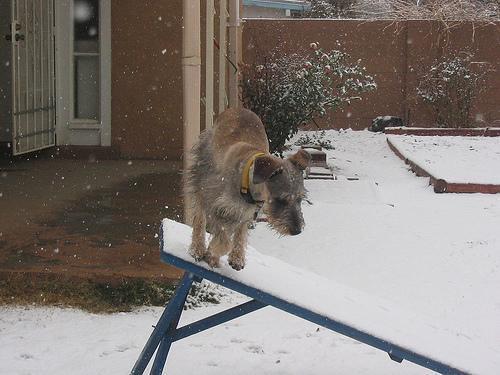
standard_schnauzer